Describe the emotion expressed in this image:  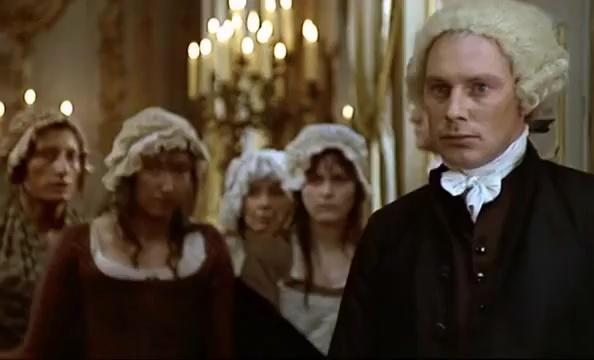
This person displays Pain, valence and arousal with low intensity.